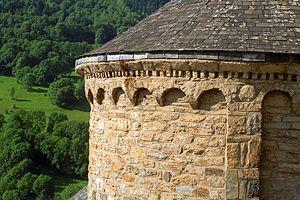
France - Pyrénées - Haute-Garonne - Église de Saint-Aventin
L'église Saint-Aventin-de-Larboust de Saint-Aventin est une église romane située dans les Pyrénées, à Saint-Aventin dans le département français de la Haute-Garonne en région Occitanie.